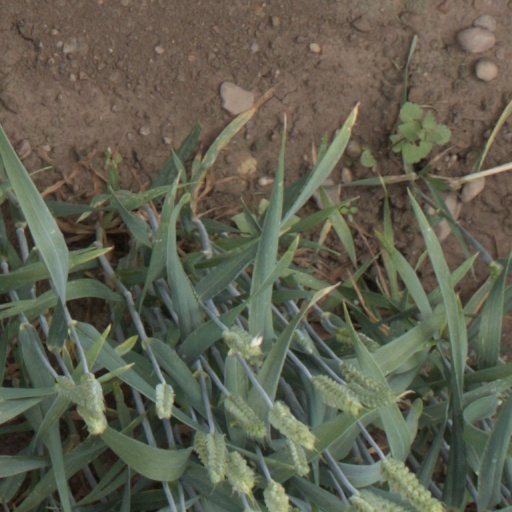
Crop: wheat